County of Leiningen

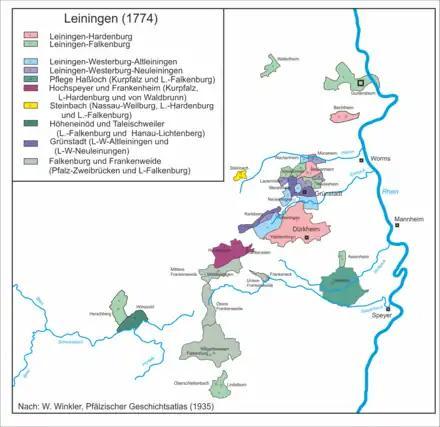
Map of the counties in 1774

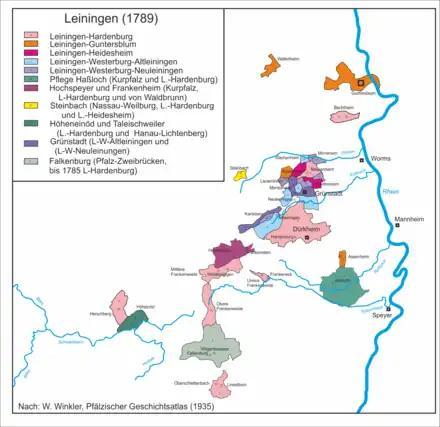
Map of the counties in 1789

The elder branch, headed by a landgrave, became extinct in 1467. Upon the death of the last landgrave, his sister Margaret—wife of Reinhard, Lord of Westerburg—inherited the lands, and her descendants became known as the Leiningen-Westerburg family. Later, this family split into two branches: Leiningen-Westerburg-Alt-Leiningen and Leiningen-Westerburg-Neu-Leiningen, both of which are extinct today.